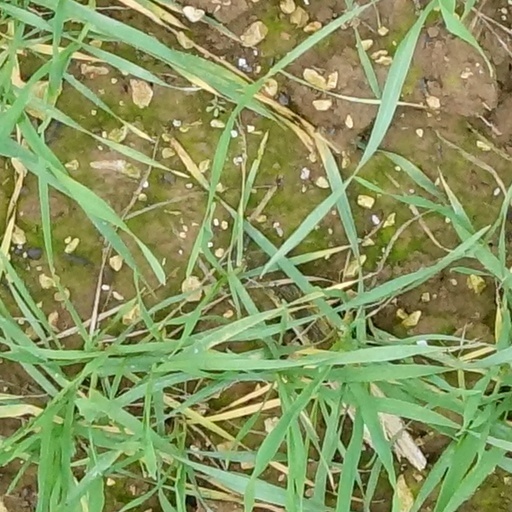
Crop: wheat